Curtis Island (Maine)

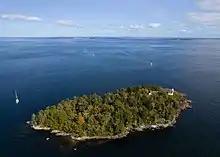
Aerial view of Curtis Island from the west

Curtis Island is an island located in the exterior of Camden Harbor, in Camden, Maine, United States. Curtis Island was initially known as Mark Island to early explorers. Then, around 1768, the island became known as Negro Island, named after a black sailor who later lived there and among the Penobscot tribal nation. The island updated its name in 1934 after Cyrus H. K. Curtis, publisher of the "Saturday Evening Post", a long time resident and benefactor of Camden.